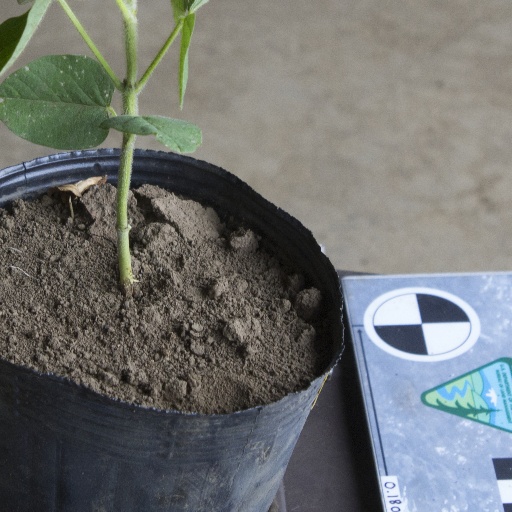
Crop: soybean